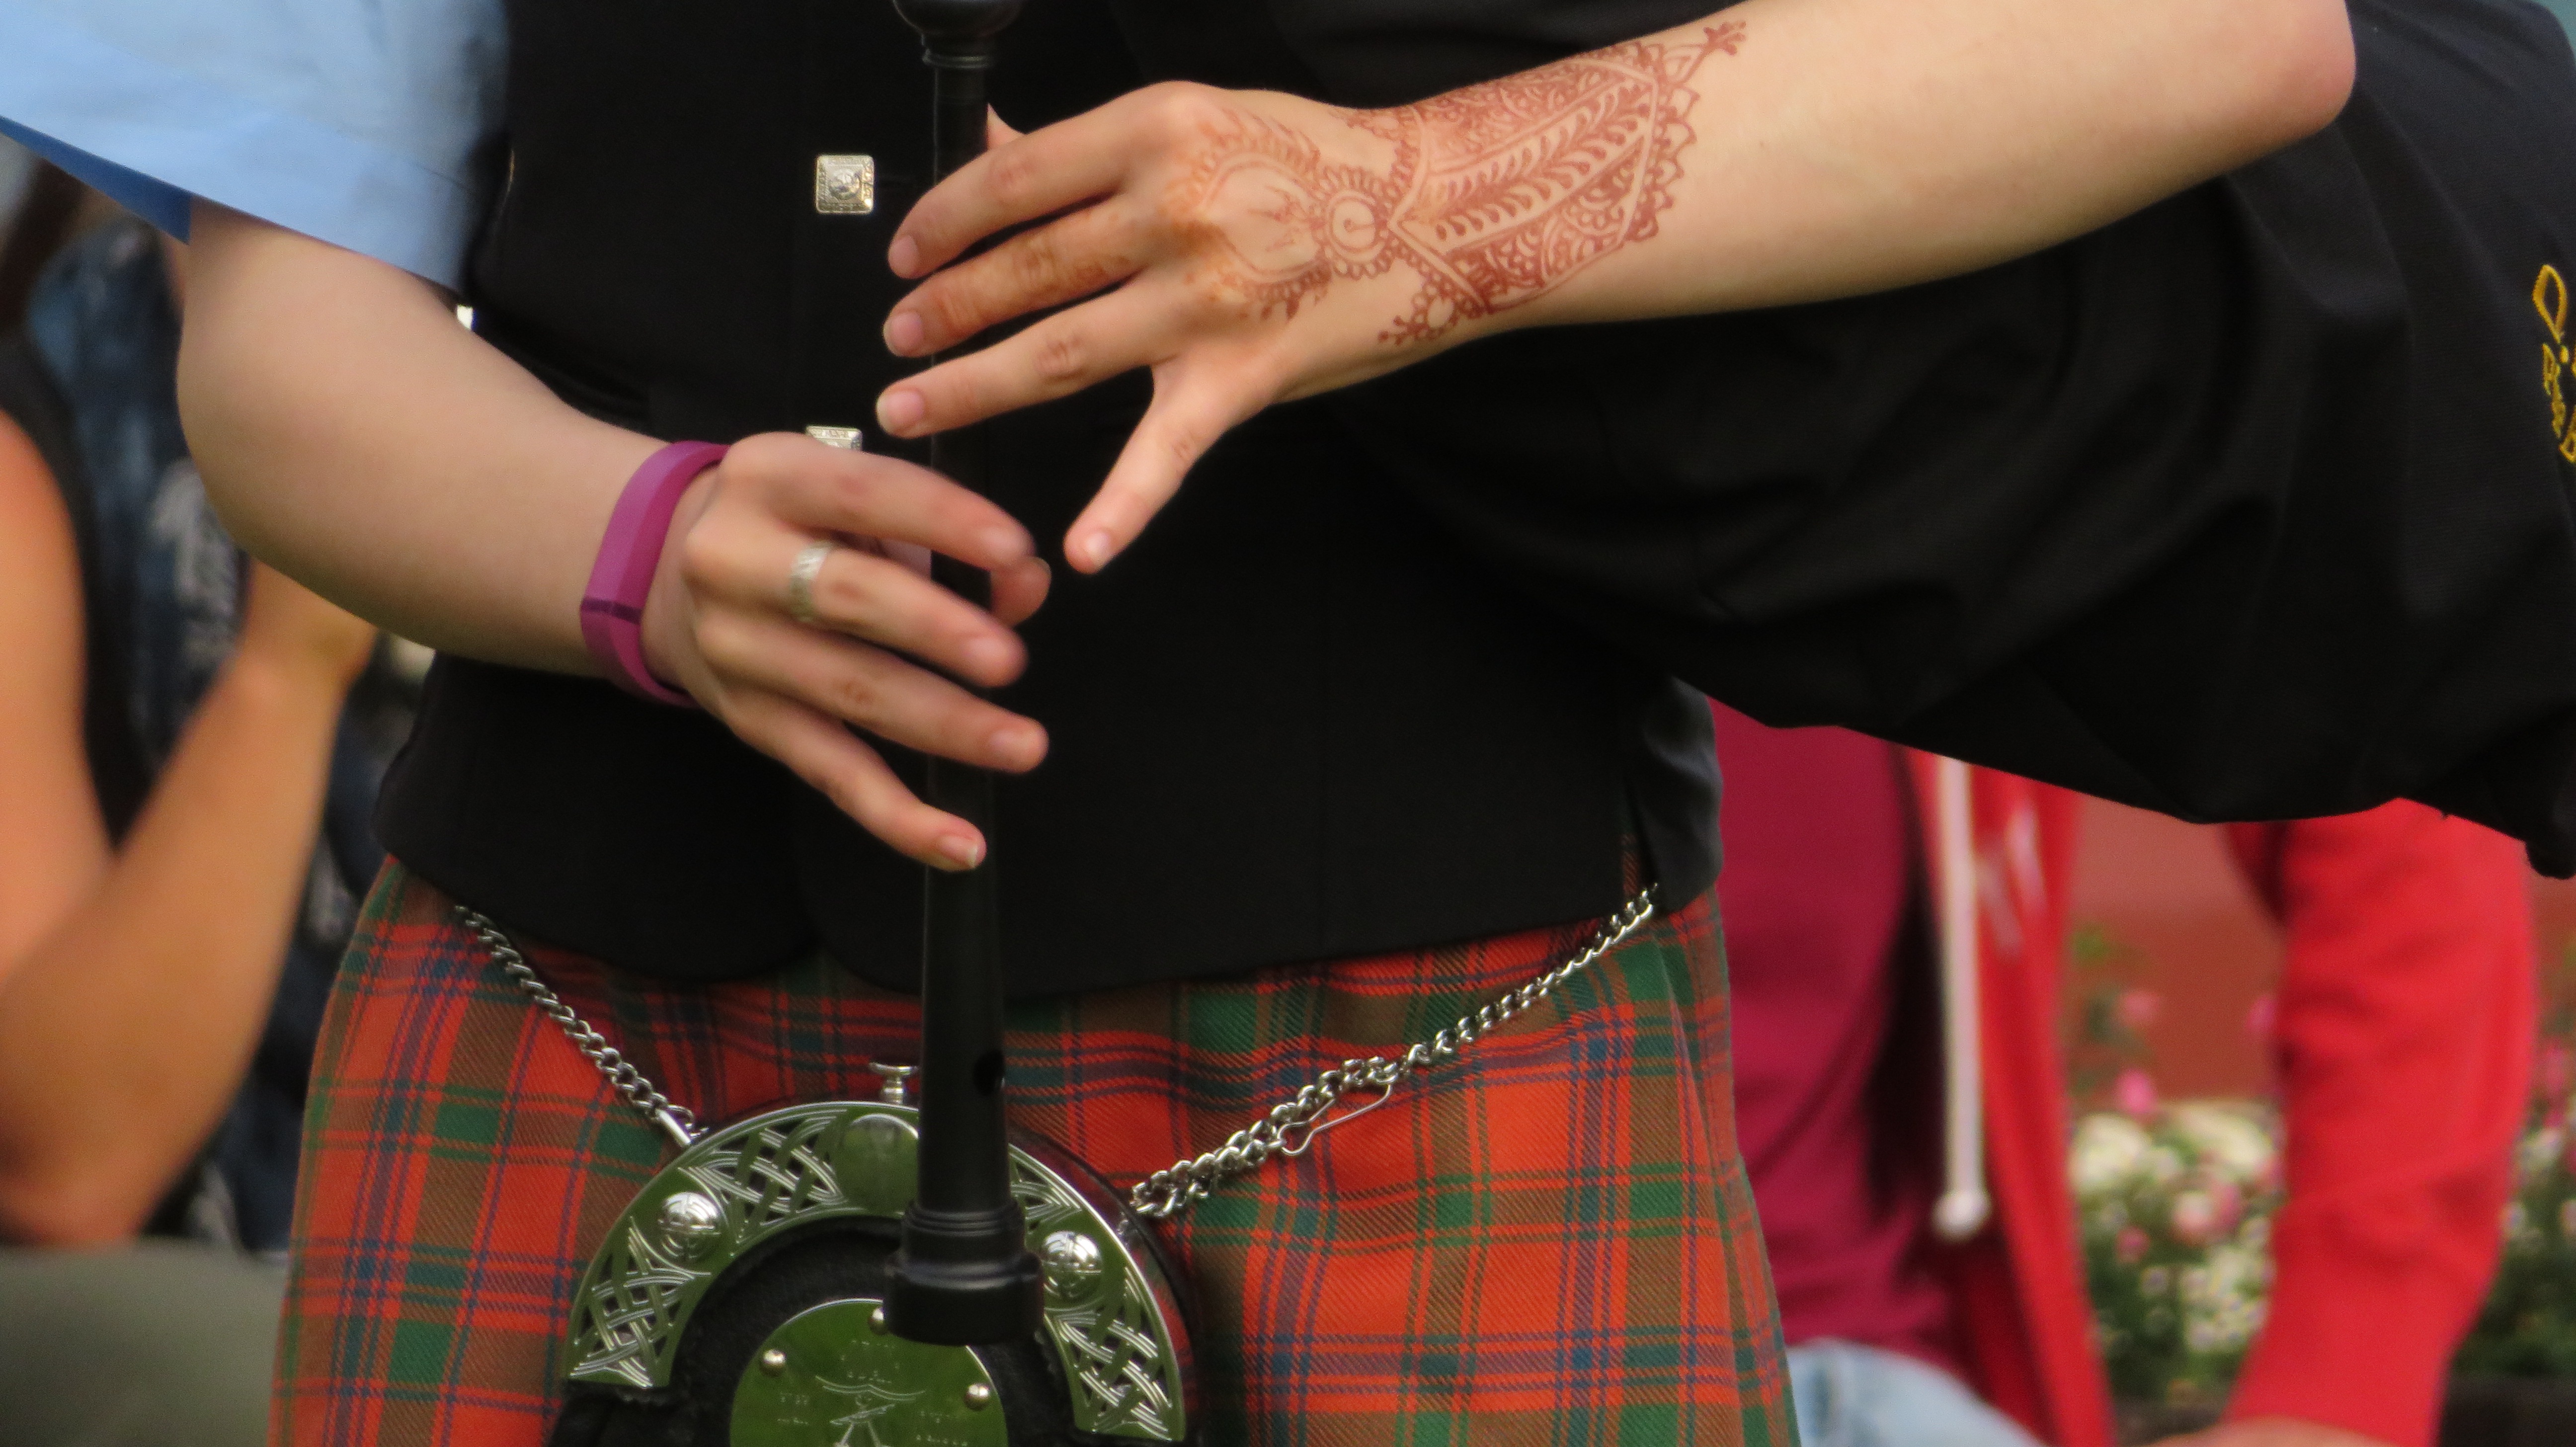
hand, music, leg, pattern, henna, child, design, hands, thigh, scotland, flute, bagpipes, kilt, young people, abdomen, physical fitness